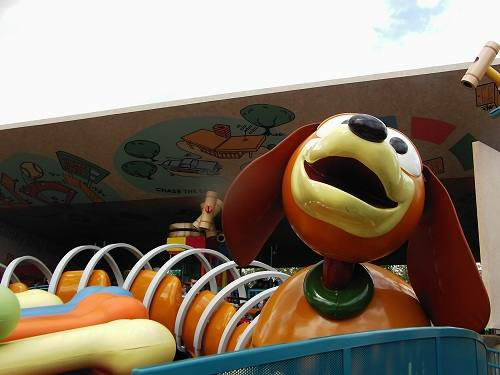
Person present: No